Cleveland State Vikings men's basketball

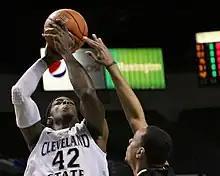
A Cleveland State men's basketball game in 2015

On Monday, December 15, 2008, Cleveland State had their biggest regular season victory in school history, upsetting the #11 Syracuse Orange, 72-69, on a last-second, three-quarter court shot from senior guard Cedric Jackson. It was CSU's third-ever win over a Top 25 ranked opponent, and first ever on the road. They would pick up their fourth and fifth wins over Top 25 opponents later that same season when they won at #17 Butler in the championship game of the Horizon League Tournament 57-54, and then in the first round of the 2009 NCAA tournament when, as the 13th seeded team in the Midwest bracket, they routed 4th seeded and #12 Wake Forest by a final score of 84-69.